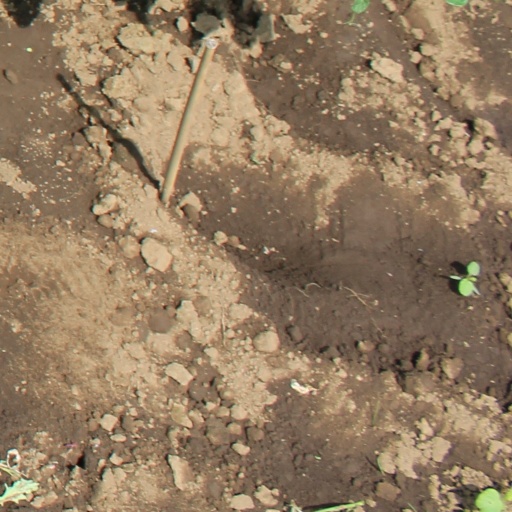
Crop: soybean